Candice Prévost

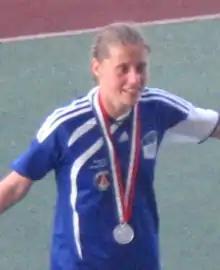
Candice Prévost

Candice Prévost (born 24 June 1983) is a former French football player who last played for Paris Saint-Germain of the Division 1 Féminine. She played as an attacking midfielder. Prévost was a member of the France women's national football team making her debut in 2008.